Villa Lante

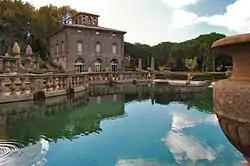
Basin and one of the "casini"

The Villa, a property of the Republic of Italy, since December 2014, is run by the Polo Museale del Lazio.